Answer in natural language. Considering the relative positions, is black top open bin above or below brown square dresser? Choose between the following options: below or above
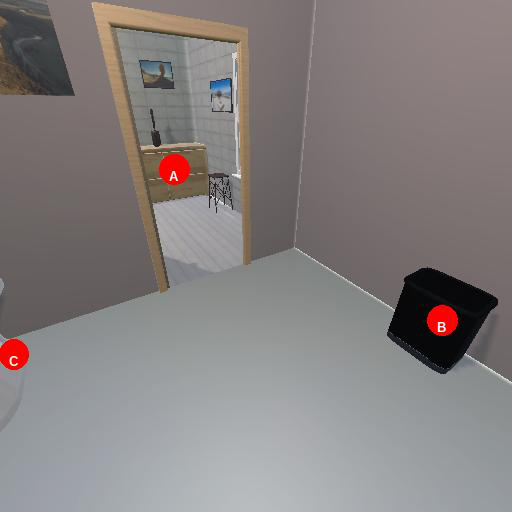
<answer>below</answer>